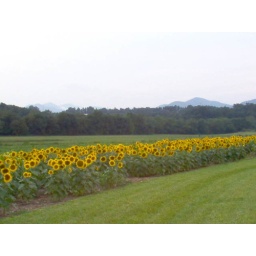
A good shot of the field with the mountains off in the distance.